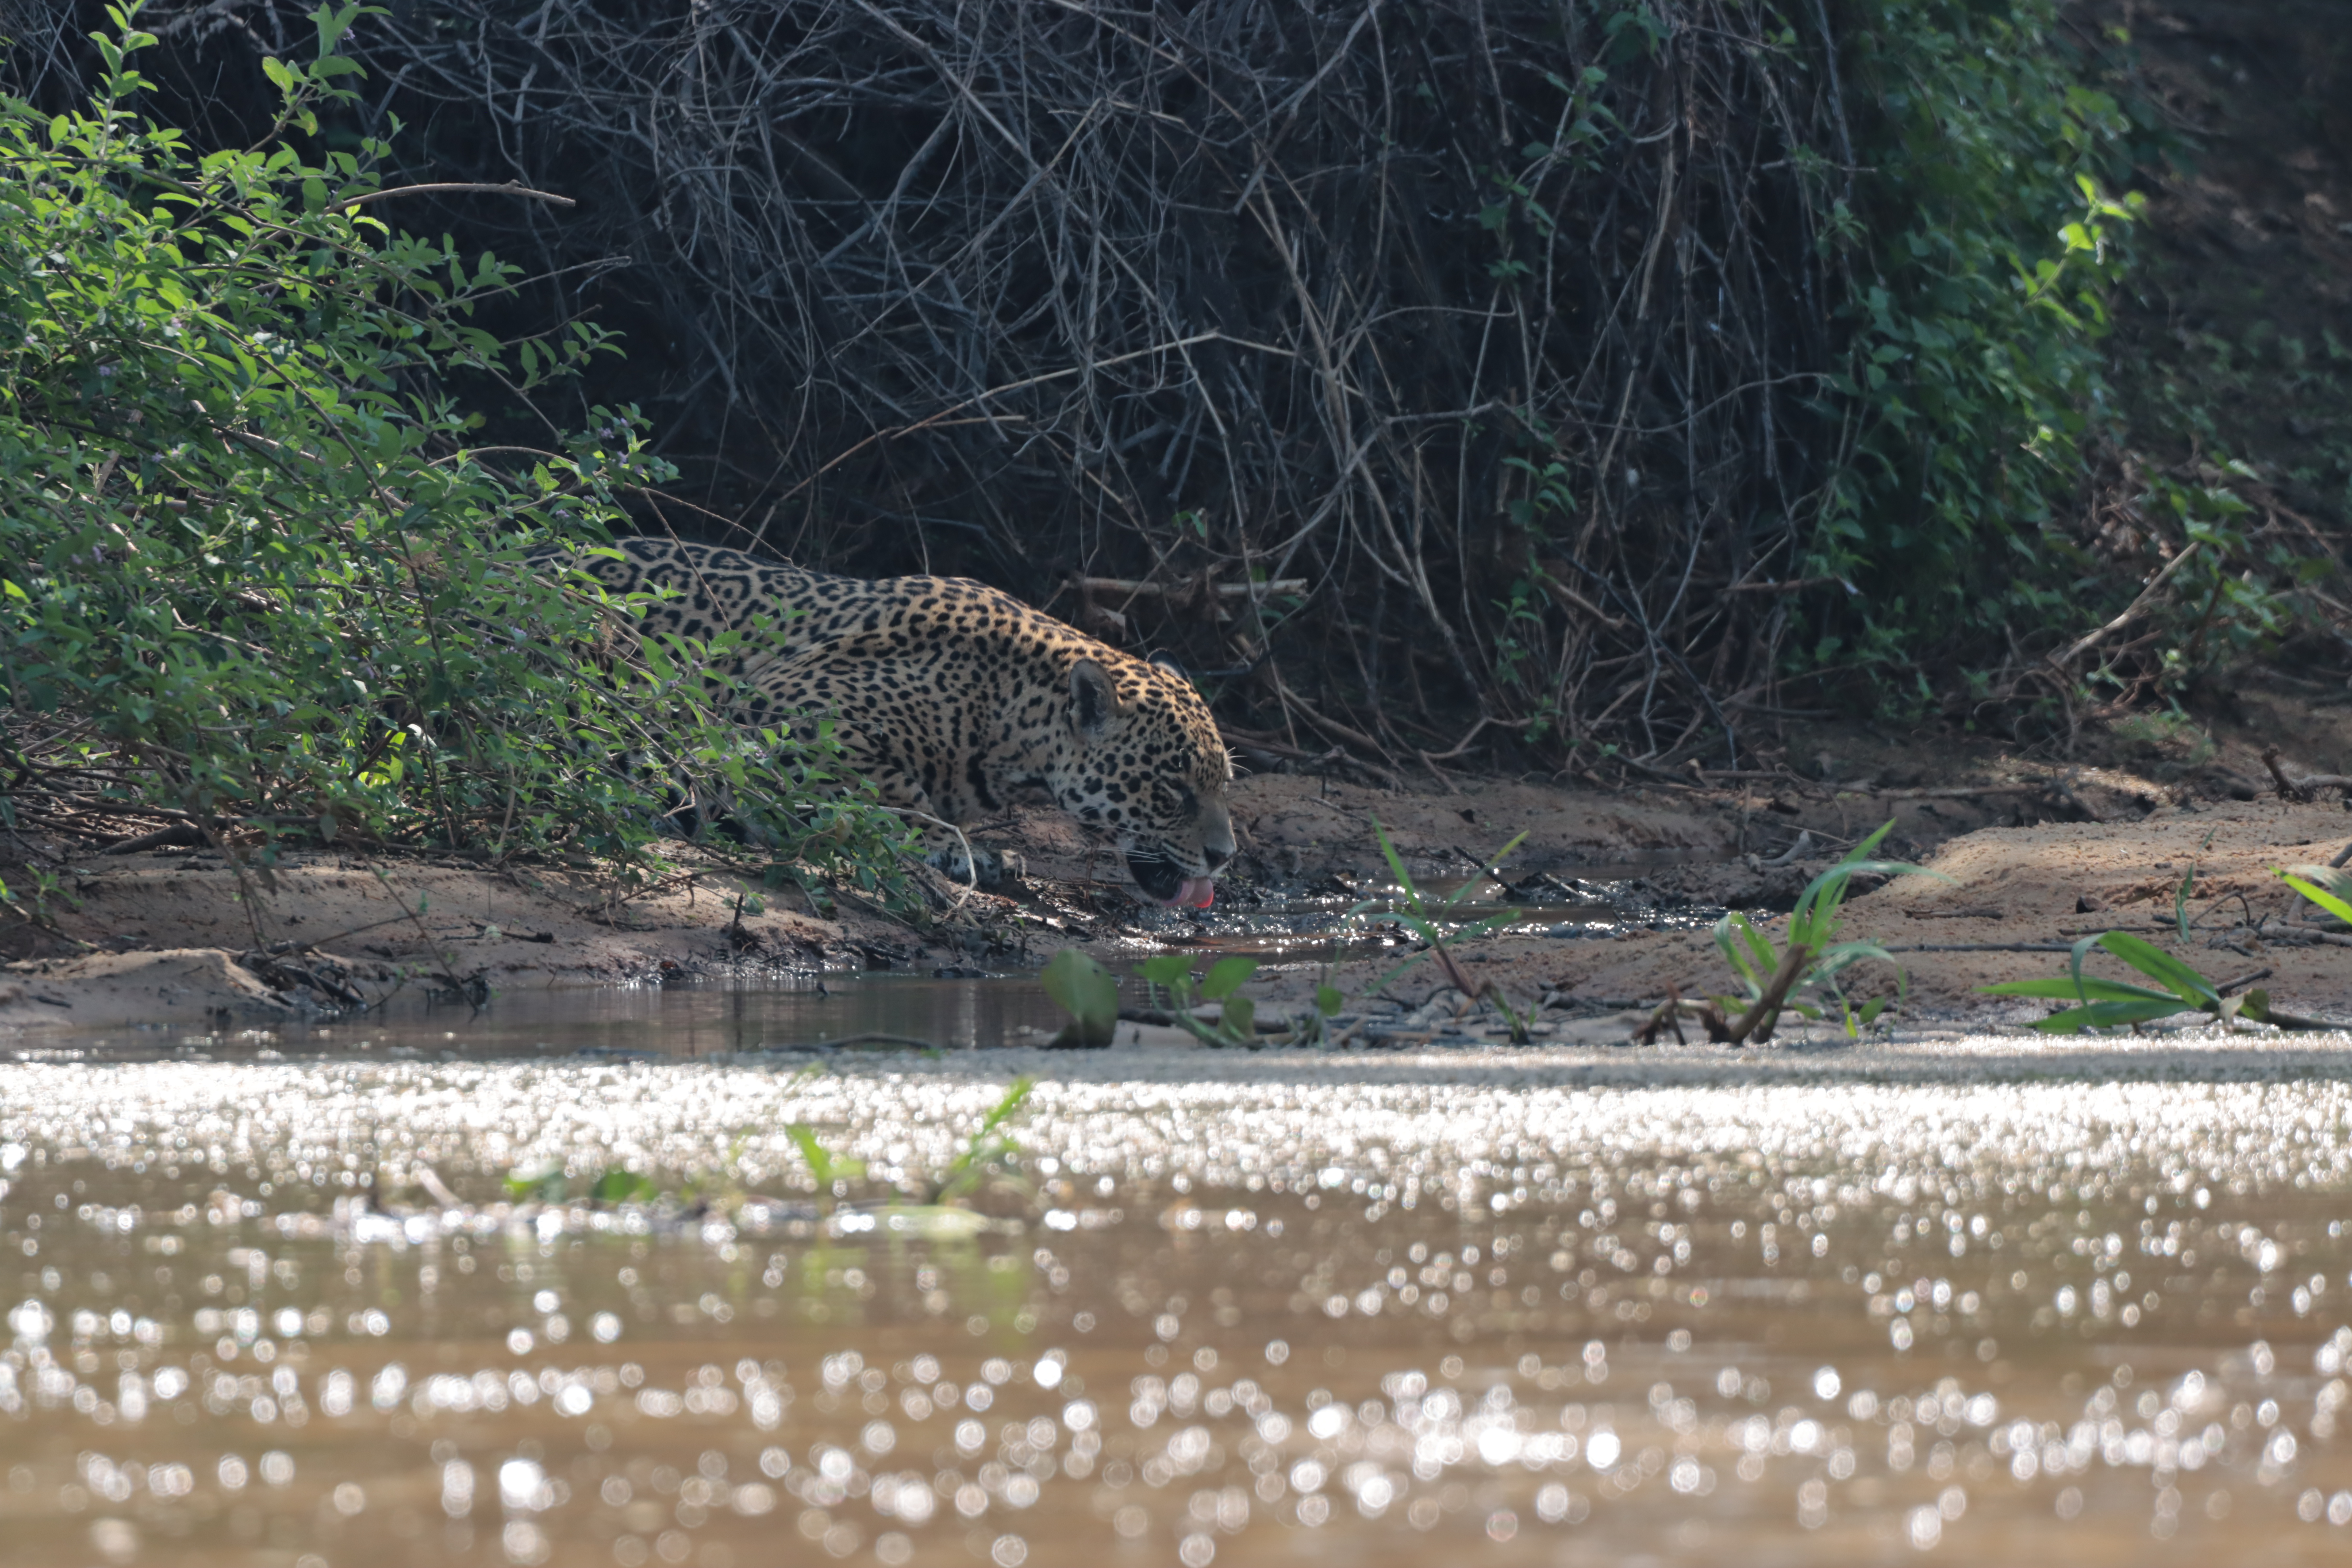
Jaguar: Saseka